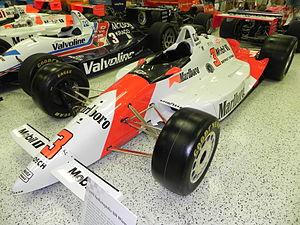
Rick Mears, né le 3 décembre 1951 à Wichita dans le Kansas, aux États-Unis, est un ancien pilote automobile américain. Considéré comme l'un des plus grands pilotes américains de sa génération, il a remporté à quatre reprises les 500 Miles d'Indianapolis et trois fois le championnat CART.
Les 500 miles d'Indianapolis 1991, organisés le 26 mai 1991 sur l'Indianapolis Motor Speedway, ont été remportés par le pilote américain Rick Mears sur une Penske-Chevrolet.